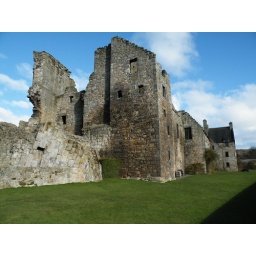
The original tower house is thought to be one of the oldest masonry castles still standing in Scotland.